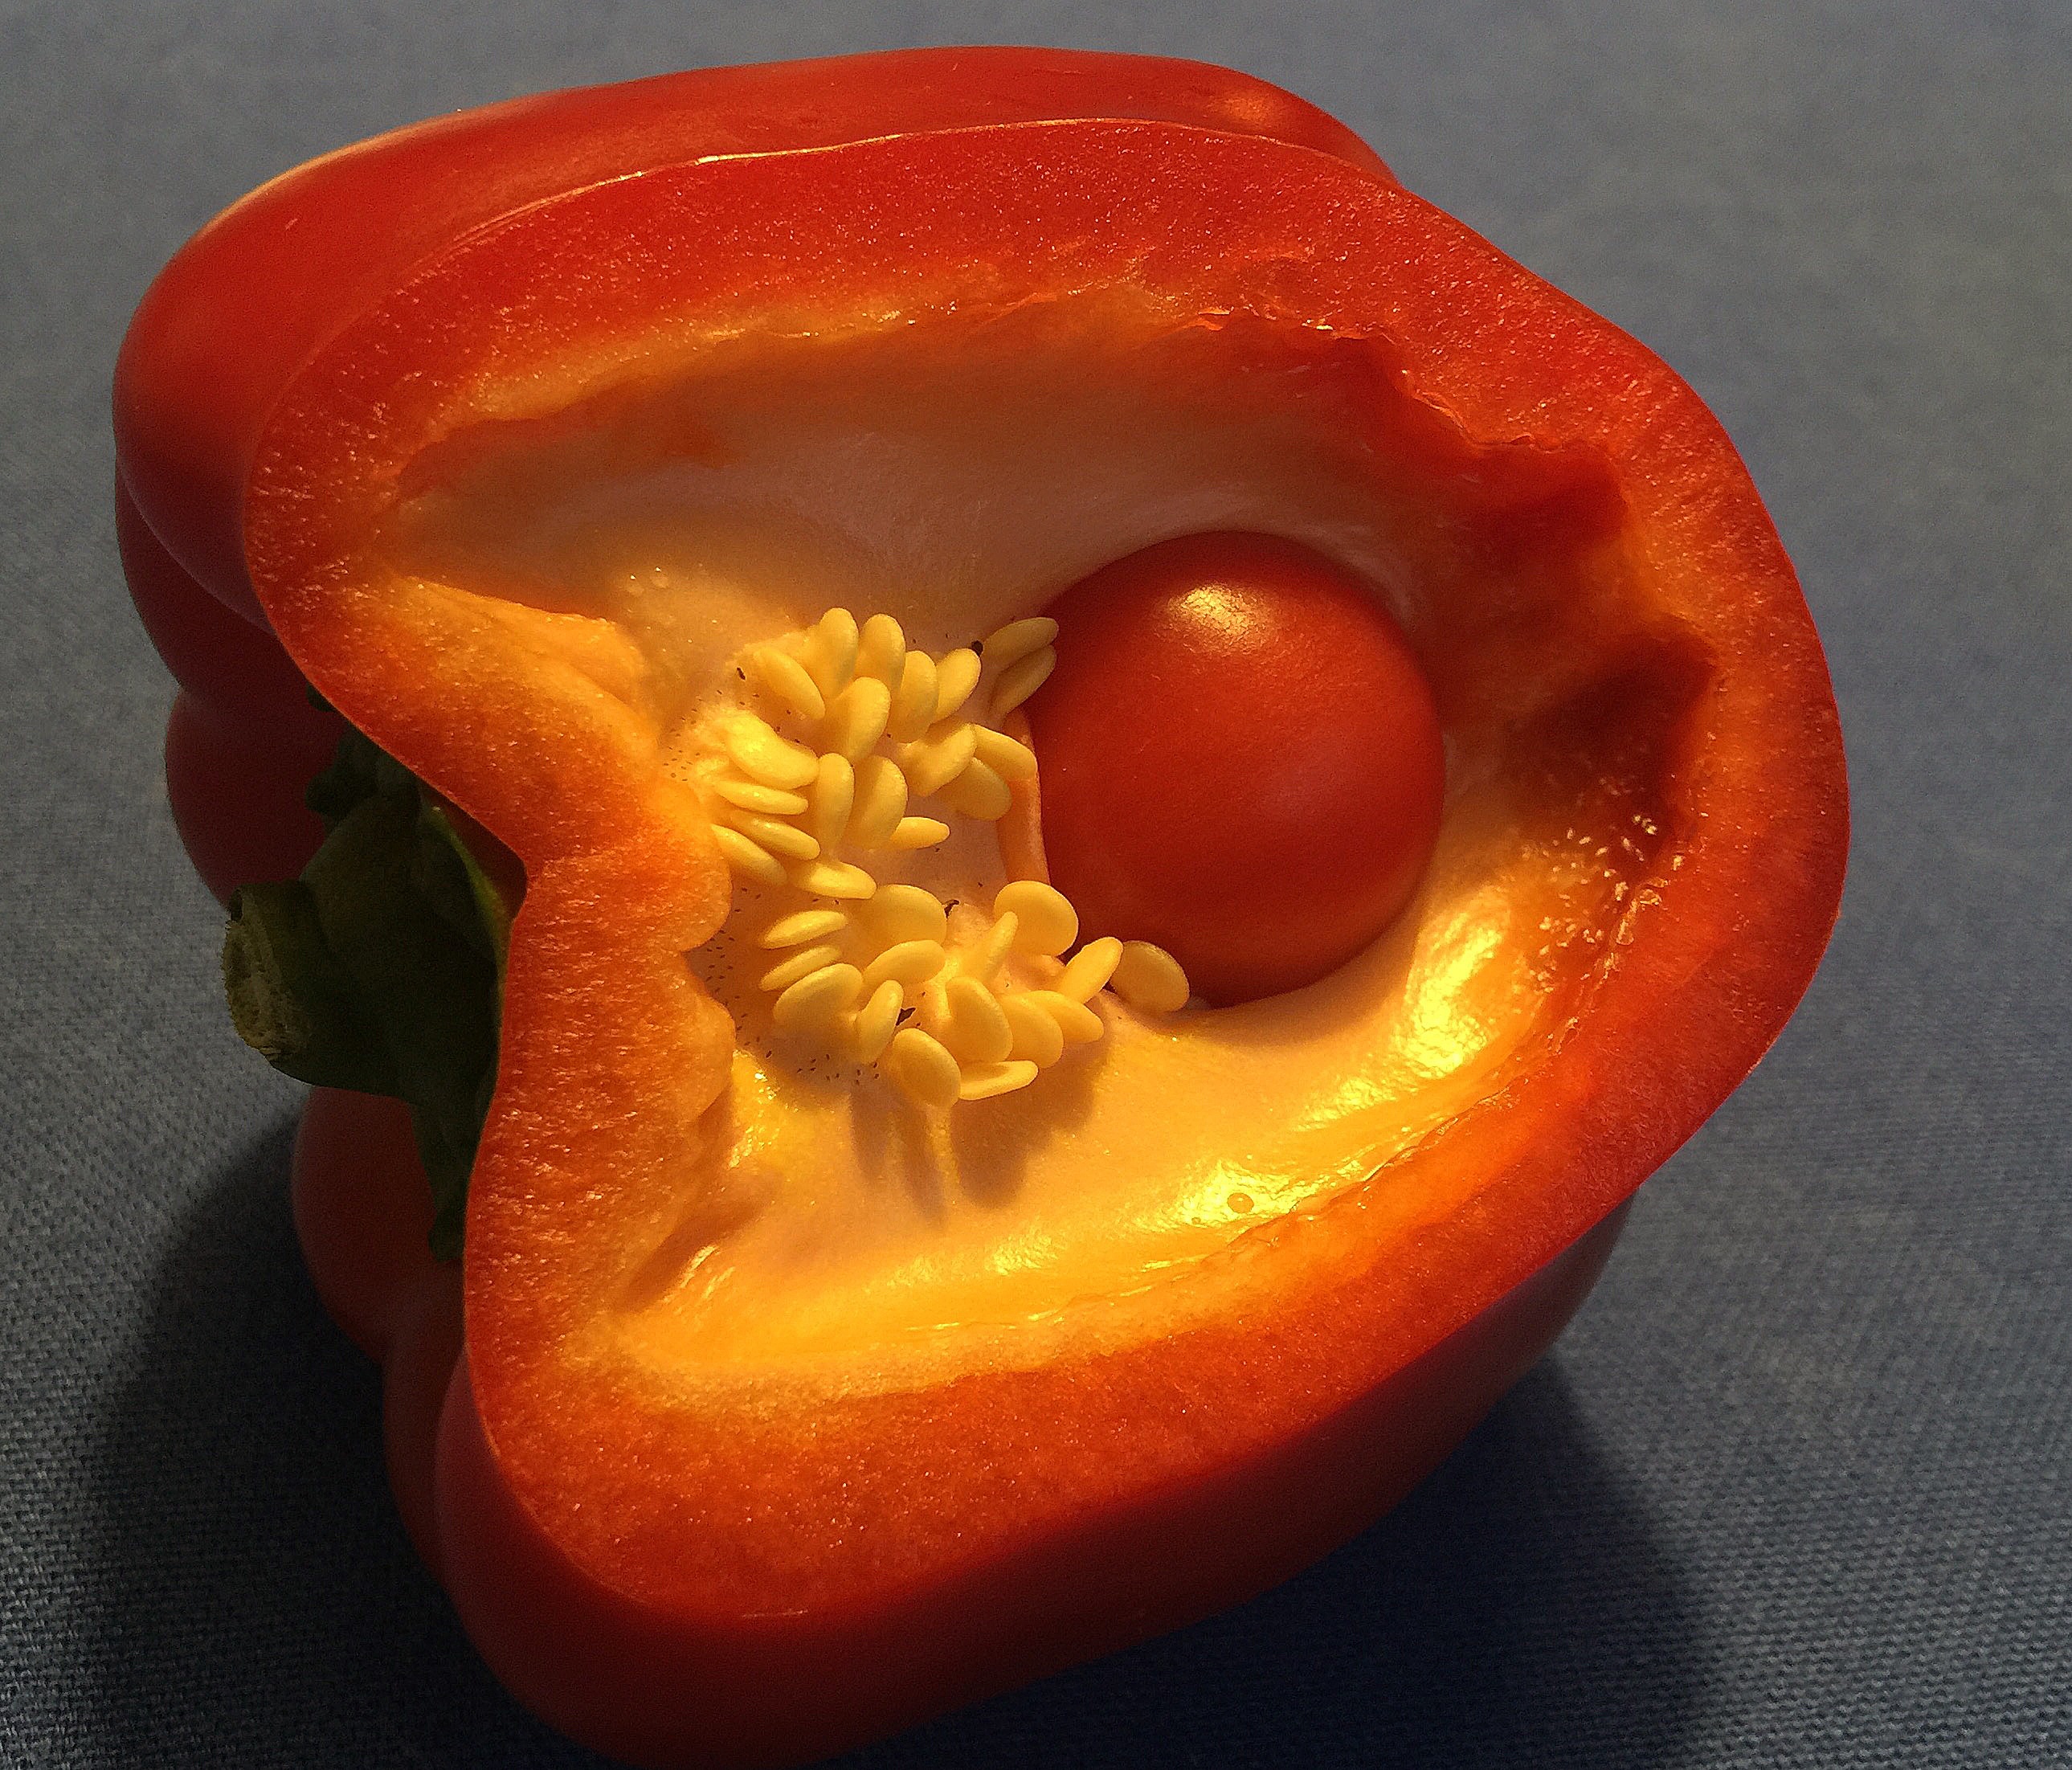
nature, plant, fruit, flower, orange, food, red, produce, vegetable, yellow, close, lighting, vegetables, calabaza, organ, unusual, persimmon, diospyros, paprika, macro photography, flowering plant, land plant, paprika in paprika, skuril